Live Wire (film)

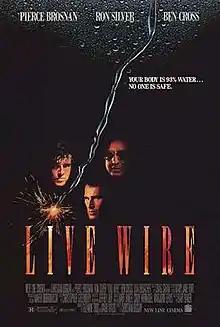
Theatrical release poster

Live Wire is a 1992 American action film directed by Christian Duguay, written by Bart Baker, and starring Pierce Brosnan, Ron Silver, Ben Cross, and Lisa Eilbacher.